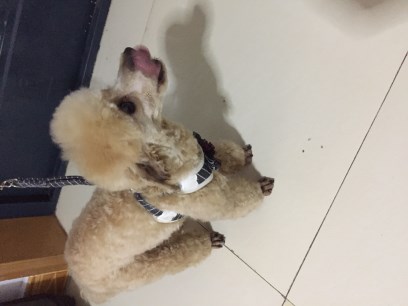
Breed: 2925-n000114-toy_poodle